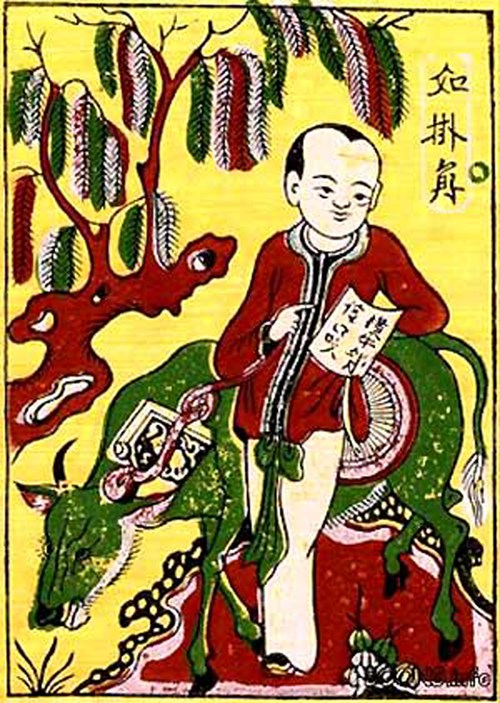
user: text: Cậu bé trong tranh mặc áo màu gì?
assistant: text: Đỏ

user: text: Trong tranh có bao nhiêu con vật?
assistant: text: Một

user: text: Bức tranh này thuộc dòng tranh dân gian nào của Việt Nam?
assistant: text: Tranh Đông Hồ

user: text: Bức tranh này thường minh họa cho truyền thống hay điển tích nào trong văn hóa Việt Nam?
assistant: text: Điển tích Mạc Đĩnh Chi hiếu học

user: text: Dòng chữ Hán trên góc phải bức tranh có ý nghĩa gì và nó liên quan như thế nào đến hình ảnh cậu bé và con trâu?
assistant: text: Dòng chữ "Như Quải Giác" (如挂角) có nghĩa là "như treo sách ở sừng trâu", ám chỉ điển tích Mạc Đĩnh Chi hiếu học, ngày đêm dù chăn trâu cũng không ngừng đọc sách bằng cách treo sách lên sừng trâu.